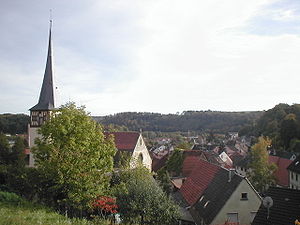
Roigheim
Roigheim er en by i den tyske delstat Baden-Württemberg, som ligger i kreisen Heilbronn. Roigheim har 1.444 indbyggere.